Ammapalayam, Dharmapuri

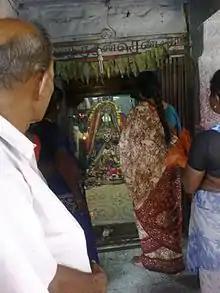
Pachai Amman God

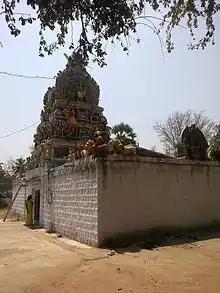
Pachai Amman Temple

Ammapalayam is a small village situated in Dharmapuri district, Tamil Nadu state in southern India. The village has one middle school.